RÚV

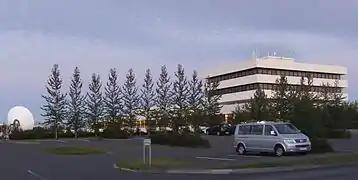

Ríkisútvarpið (abbr. RÚV ) is Iceland's national public-service broadcasting organization.